Jefferson Memorial

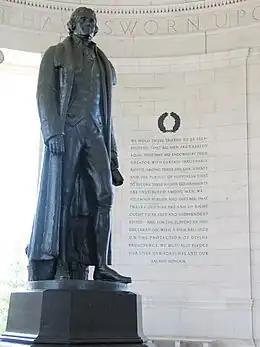
Rudulph Evans's statue of Thomas Jefferson in front of excerpts from the Declaration of Independence, a document Jefferson principally authored and which historian Joseph Ellis has described as "the most potent and consequential words in U.S history."

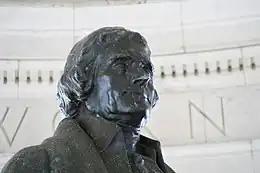
Detail of the statue's head

Construction on the Jefferson Memorial began December 15, 1938. The cornerstone was laid roughly eleven months later, on November 15, 1939, by Roosevelt himself. By this point, Pope had died in 1937 and his surviving partners, Daniel P. Higgins and Otto R. Eggers, assumed leadership for the Jefferson Memorial's construction. At the request of the Commission of Fine Arts, a slightly more conservative design for the memorial was agreed upon. The memorial's cost was approximately $3 million.